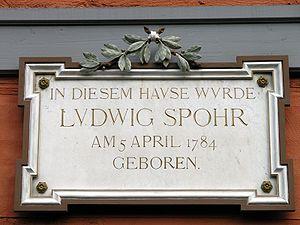
Louis Spohr, né Ludwig Spohr le 5 avril 1784 à Brunswick dans la principauté de Brunswick-Wolfenbüttel au Nord du Saint-Empire et mort le 22 octobre 1859 à Cassel, est un compositeur, violoniste, chef d'orchestre et pédagogue allemand. Il a toujours signé ses œuvres avec la forme française de son prénom, comme il était courant à l'époque, et c'est comme Louis Spohr qu'il est aujourd'hui mondialement reconnu.